Claude Pâris la Montagne

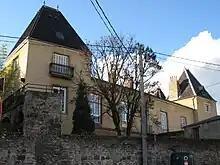
Château de La Tour (Saint-Genis-Laval)

In 1726, he added to his estates the castle of Meyzieu and that of La Tour in Saint-Genis-Laval, near Lyon. He then developed his extensive properties before dying on April 18, 1744 in his castle of Serpaize.